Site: brandenburg
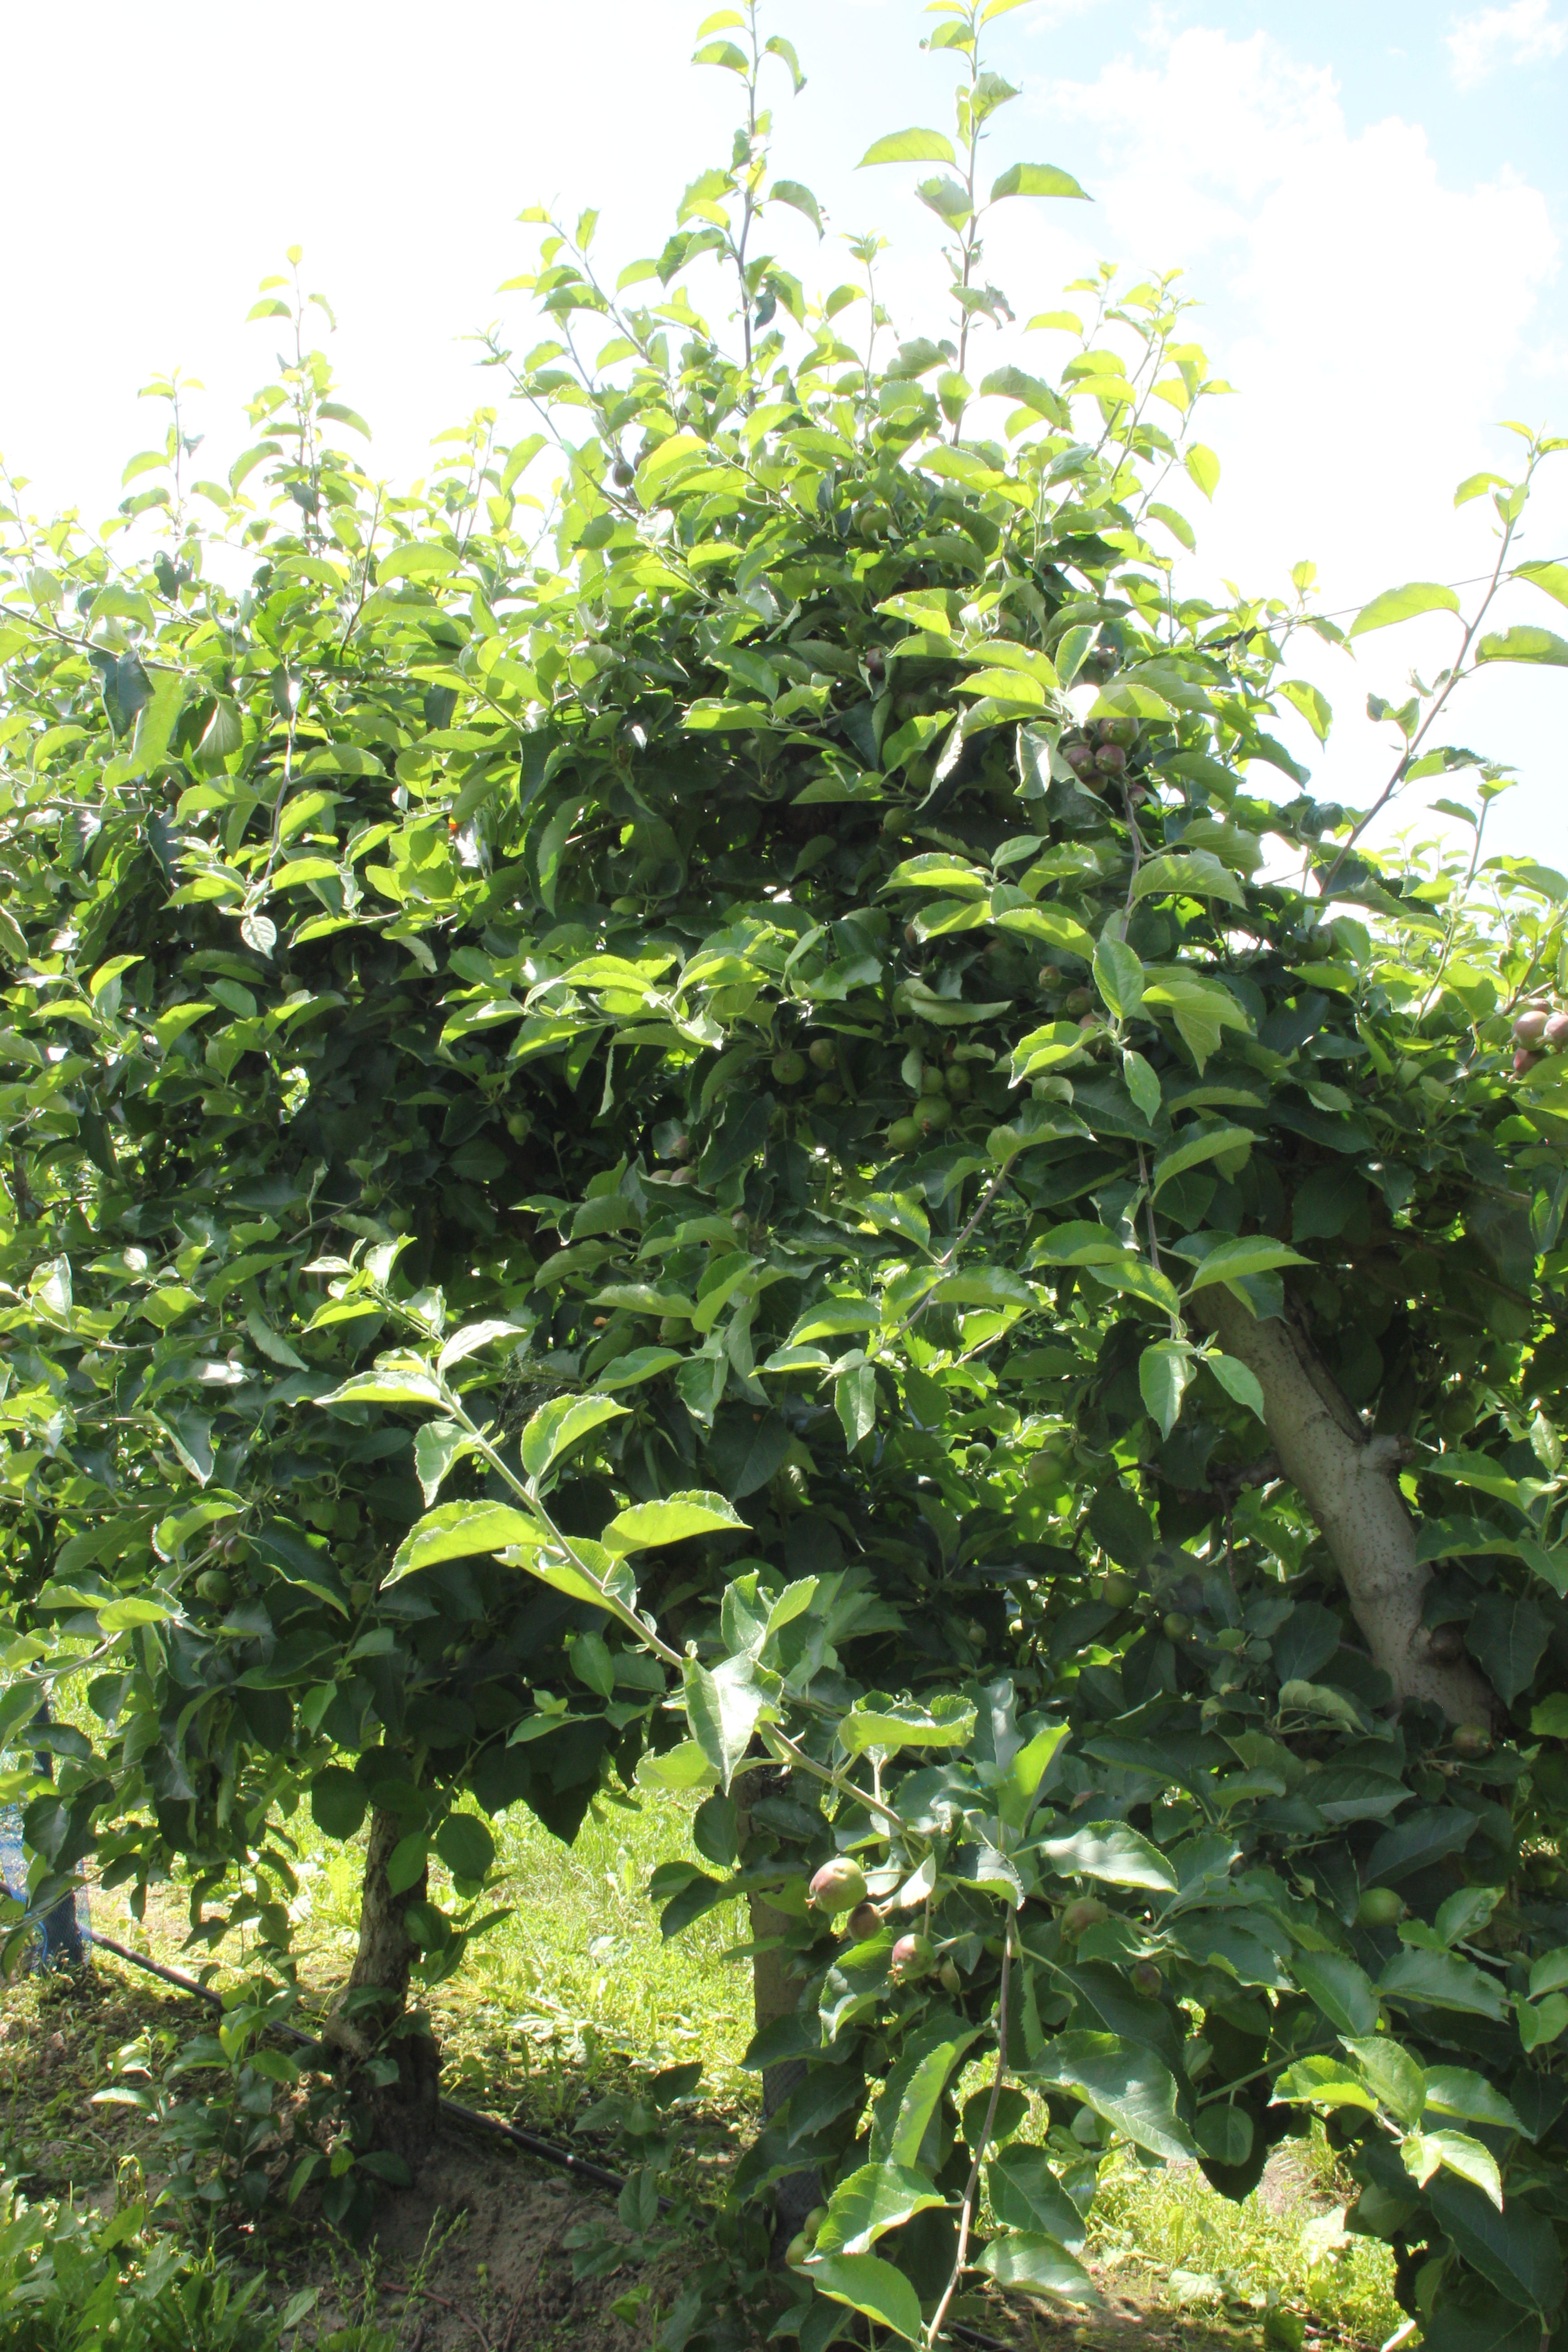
Growth stage (BBCH 73): Development of fruit